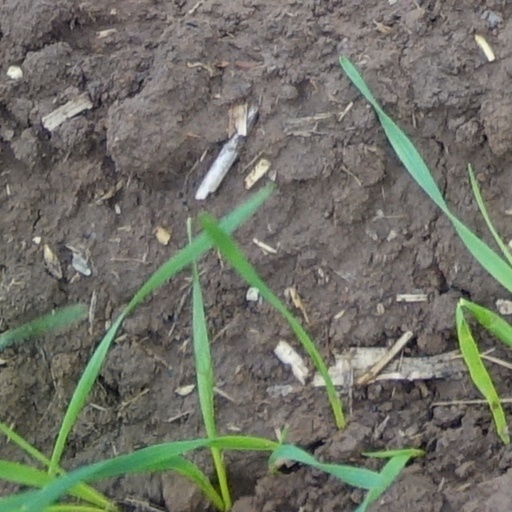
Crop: wheat